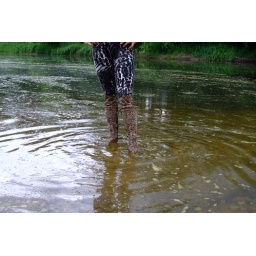
leggings and tiger boots in water